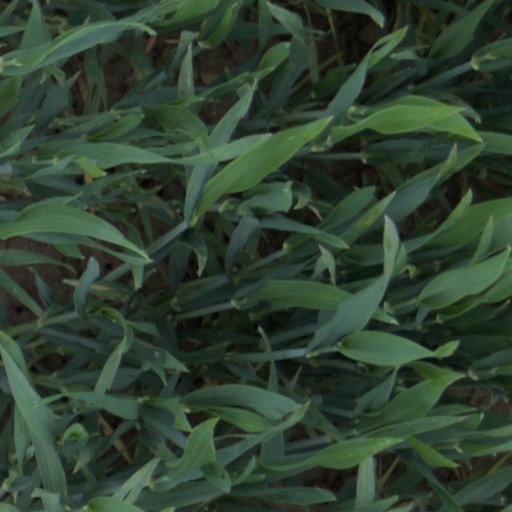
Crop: wheat